Space Systems Processing Facility

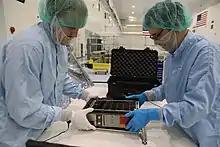
Engineers and students make and prep a LunaH-Map cubesat for Artemis 1 in the SSPF, July 2021.

After the completion of the International Space Station in 2011, the SSPF factory was dormant for several months until early 2012, where the building was slightly refurbished for the moving in of space companies (such as Orbital ATK, SpaceX and eventually Sierra Nevada Corporation) to manufacture, process and load-up Cygnus and Dragon spacecraft and on-board payloads, as part of the Commercial Resupply Services program. NASA's upcoming Artemis mission hardware such as Moon and Mars space station modules and Space Launch System core stage engine sections, as well as the Dream Chaser mini-space shuttle, have begun manufacturing and processing operations in the high bay .